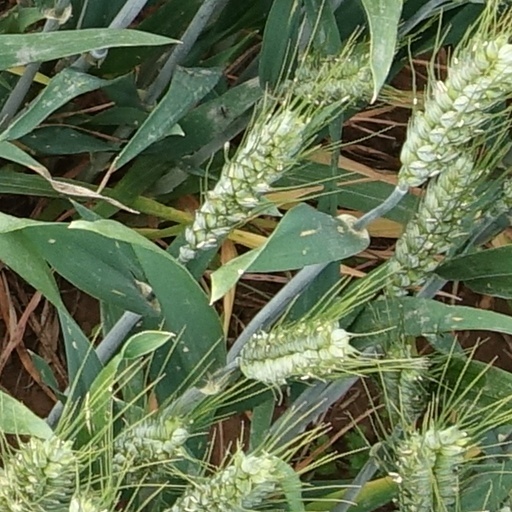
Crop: wheat